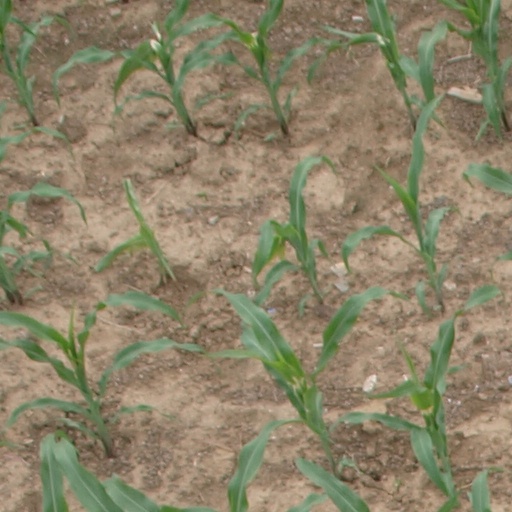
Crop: maize; corn